Wetherby High School

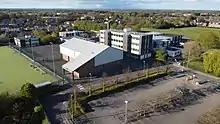
Aerial photographs of the buildings

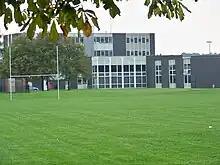
The buildings from the East

The buildings were built in the mid-1960s. Although typically 1960s, and similar to many schools across Leeds, such as East Leeds High School in Seacroft and the former Merlyn Rees Community High School in Belle Isle, they are not of a Brutalist nature. The site is dominated by a main tower block, linked to the school hall by two footbridges, with two protruding stairwells. The site contains a smaller number of older buildings left over from HMS Ceres Landship. Over the years the school's grounds have become considerably smaller with land being sold off for the redevelopment of the Horsefair Shopping Centre and for housing developments on McBride Way. In the early 2010s the pre-1960s buildings were demolished having been replaced by newer buildings; one built in the early 2000s in the courtyard formerly separating the school hall with the tower block.